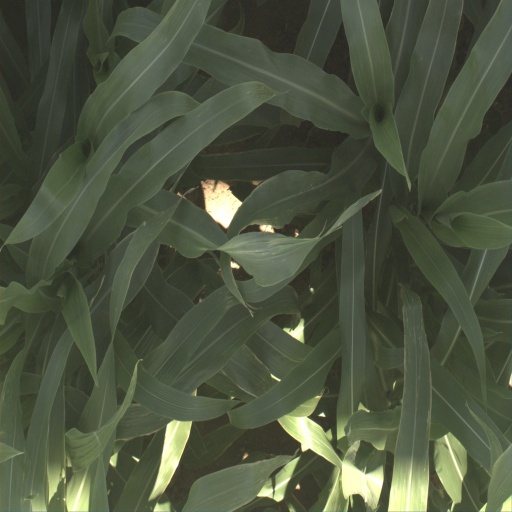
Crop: sorghum